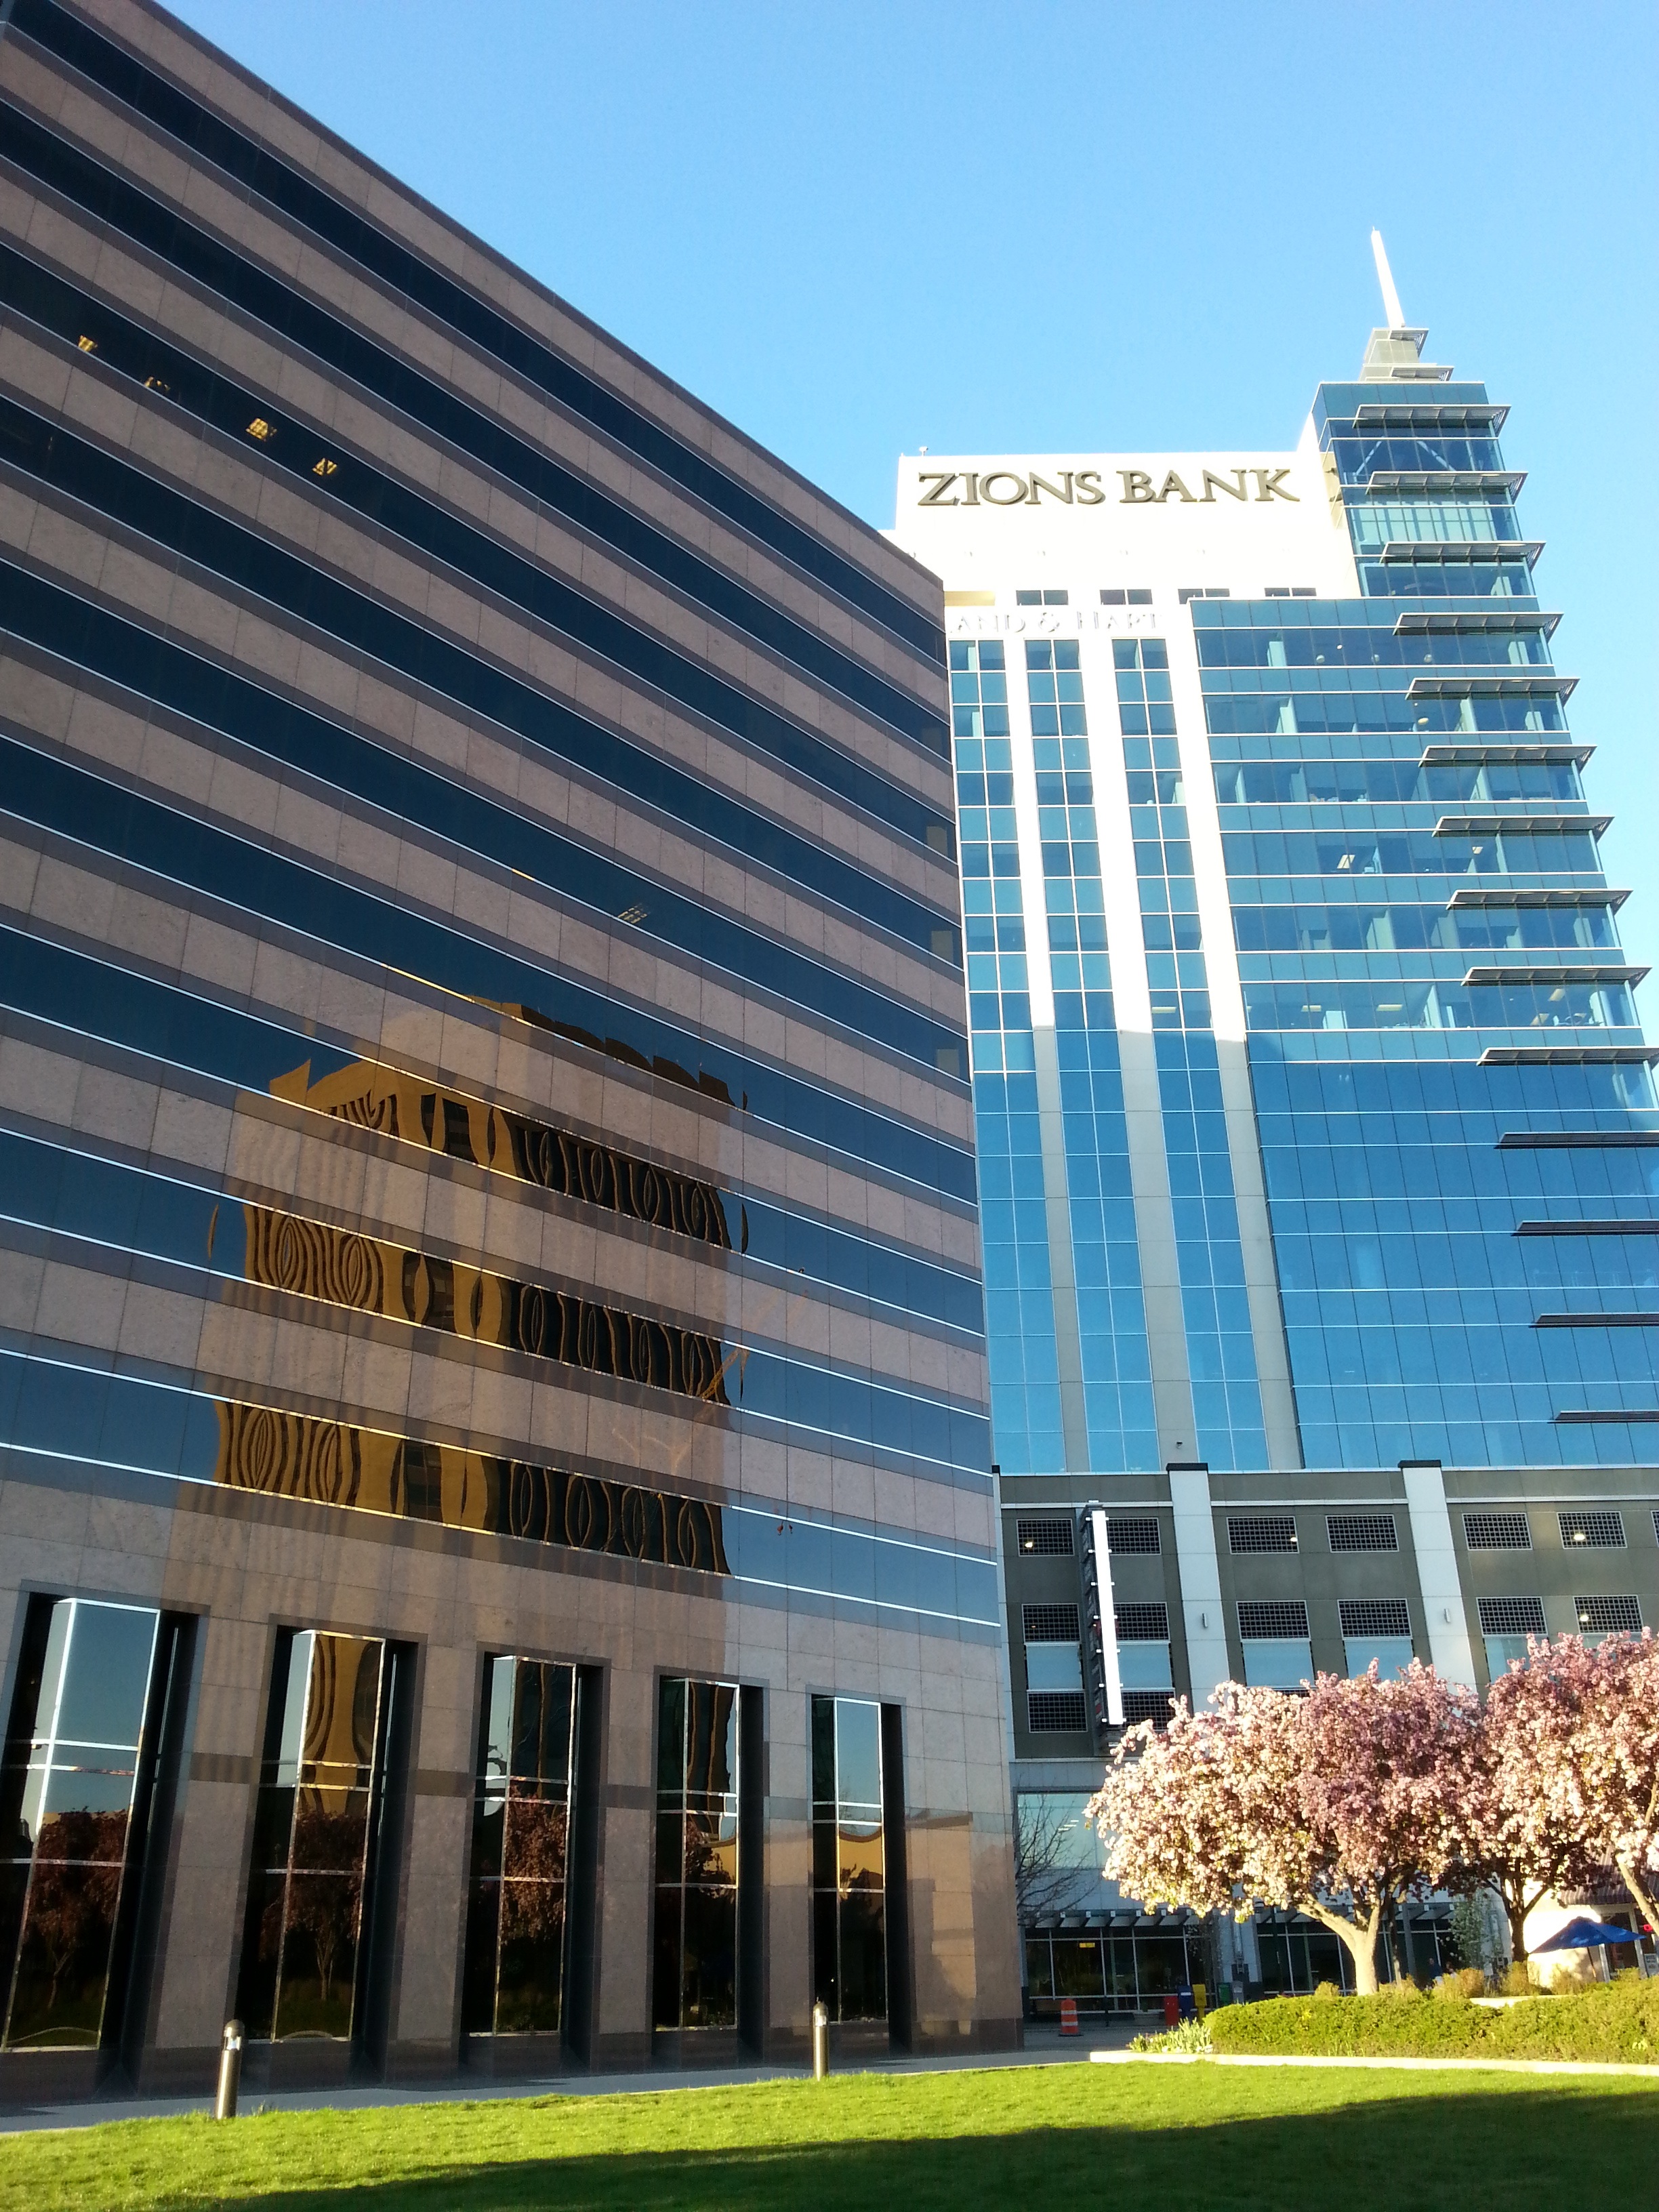
architecture, glass, building, city, skyscraper, downtown, reflection, tower, plaza, park, landmark, facade, tower block, bank, campus, idaho, headquarters, condominium, neighbourhood, boise, residential area, metropolitan area